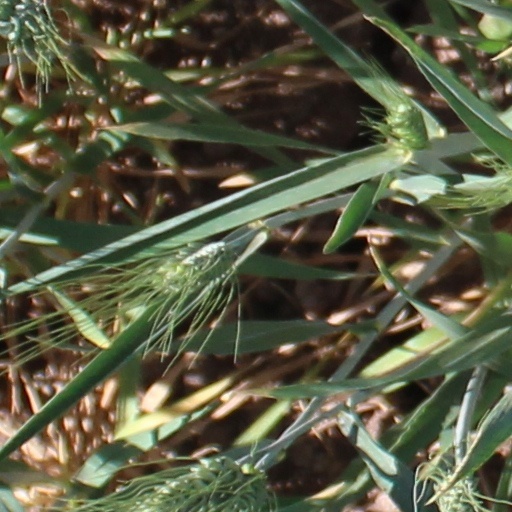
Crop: wheat